Ashbourne portrait

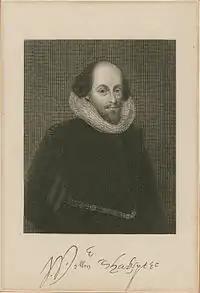
19th-century print based on the Ashbourne portrait, when the sitter was presumed to be William Shakespeare

It was subsequently reproduced in mezzotint by G.F. Storm. In this form it was widely reproduced during the 19th century, having entered the canon of Shakespeare portraits.